Keith Henderson (artist)

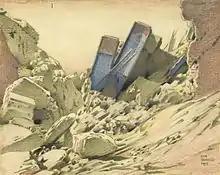
"A Wrecked Railway Bridge near the Hindenburg Line near Villers Guislain" (1917) (Art IWM Art 246)

Keith Henderson (17 April 1883 – 24 February 1982) was a Scottish painter who worked in both oils and watercolours, and who is known for his book illustrations and his poster work for London Transport and the Empire Marketing Board. He had a long professional career that included periods as a war artist in both the First World War, in which he served in the trenches, and in the Second World War.